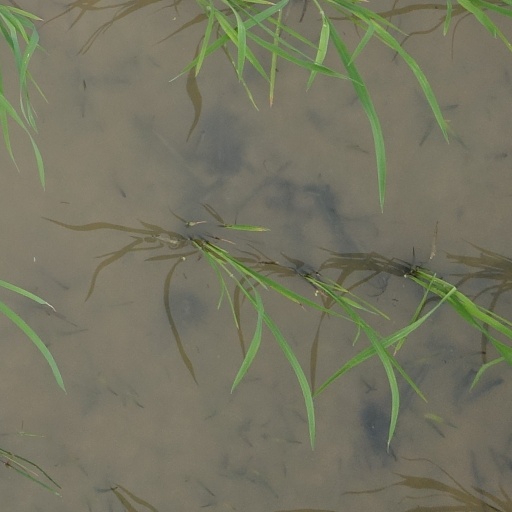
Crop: rice